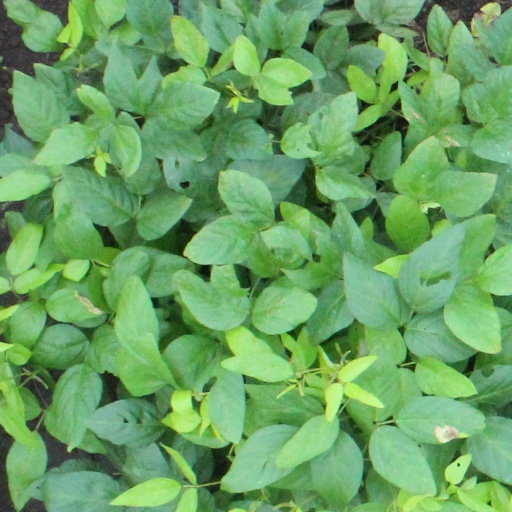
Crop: soybean